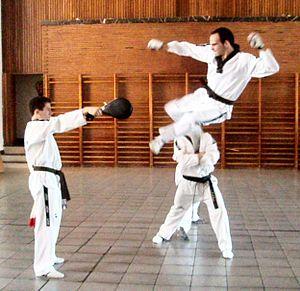
Le taekwondo est un art martial d'origine sud-coréenne, dont le nom peut se traduire par La voie du pied et du poing.
La Corée du Sud, officiellement la république de Corée, est un pays d'Asie de l'Est qui couvre la moitié sud de la péninsule coréenne. Sa capitale est Séoul. La langue officielle est le coréen, dont l'écriture est le hangeul ou hangul et la monnaie le won. L'animal représentant le pays est le tigre.
Une raquette de frappe est un accessoire d'entraînement à la frappe, principalement par coup de pied, qui est fréquemment utilisé en taekwondo. Cet accessoire permet de travailler la réactivité et la précision de la frappe et de mesurer la qualité de la frappe au bruit produit par le coup tout en assurant au partenaire de n'encaisser qu'un choc très atténué. Il existe des modèles simples ou doubles, équipés ou non de dragonne pour éviter que la raquette soit projetée lors de l'impact.